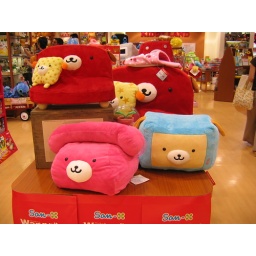
One of the many cute series of toys made in Japan. I think this couch, telephone, and TV are child-proof.